Josh Mathews

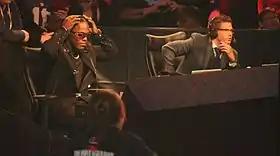
Mathews (right) commentating with D'Angelo Dinero in October 2015.

After being released from WWE, it was reported that Lomberger had signed with Total Nonstop Action Wrestling (TNA) to work in their offices in Nashville. Throughout November and December, Mathews appeared in episodes of "#ImWithSpud" on TNA's YouTube channel. In December 2014, TNA confirmed that Mathews would take Mike Tenay's place. In January 2015, Mathews was the lead announcer of "Impact! (TV series)" alongside Taz. On June 3, 2015, D'Angelo Dinero officially joined Mathews as his broadcast partner for "TNA Wrestling".